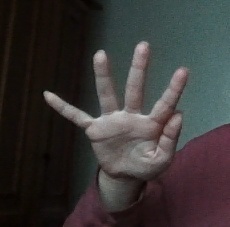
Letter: sheen